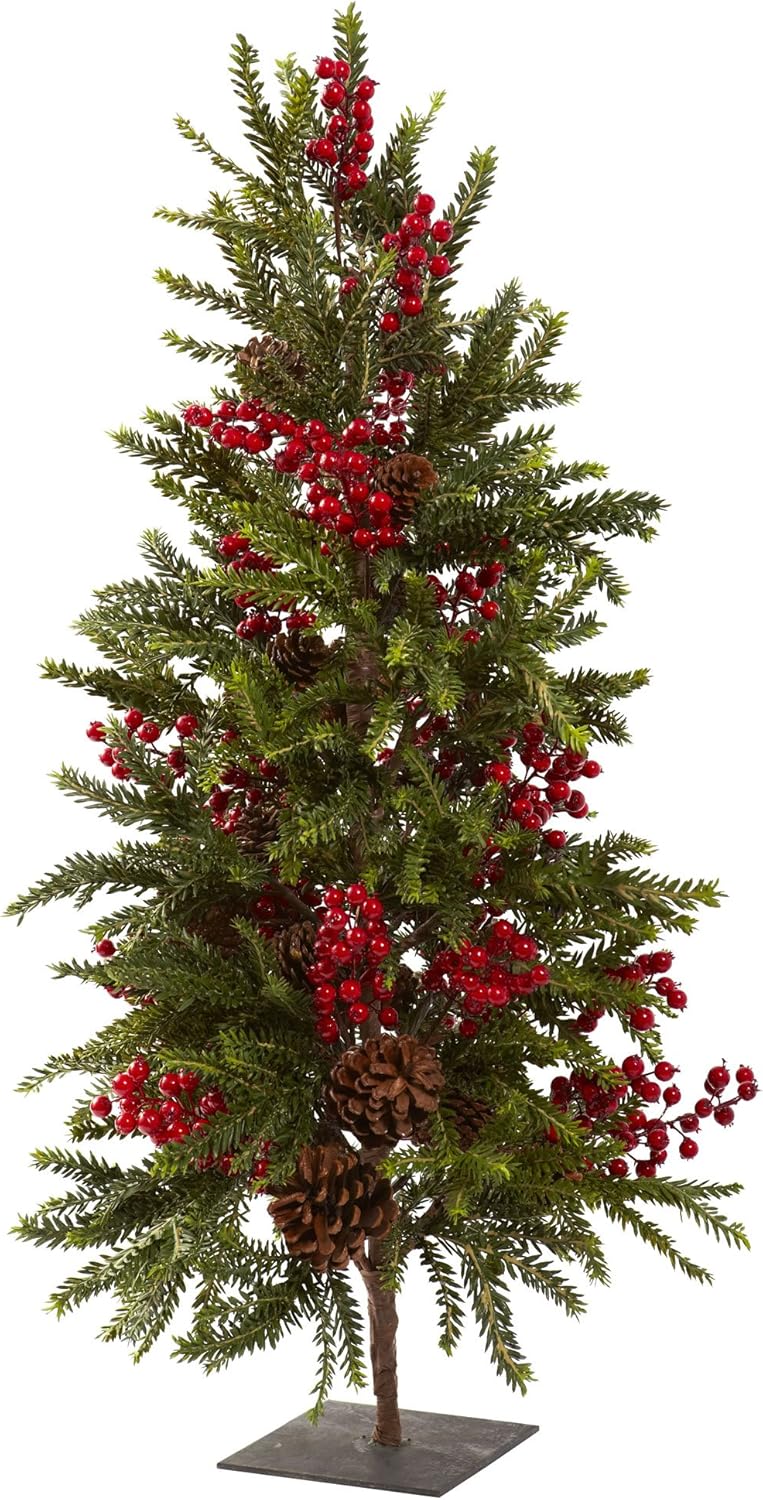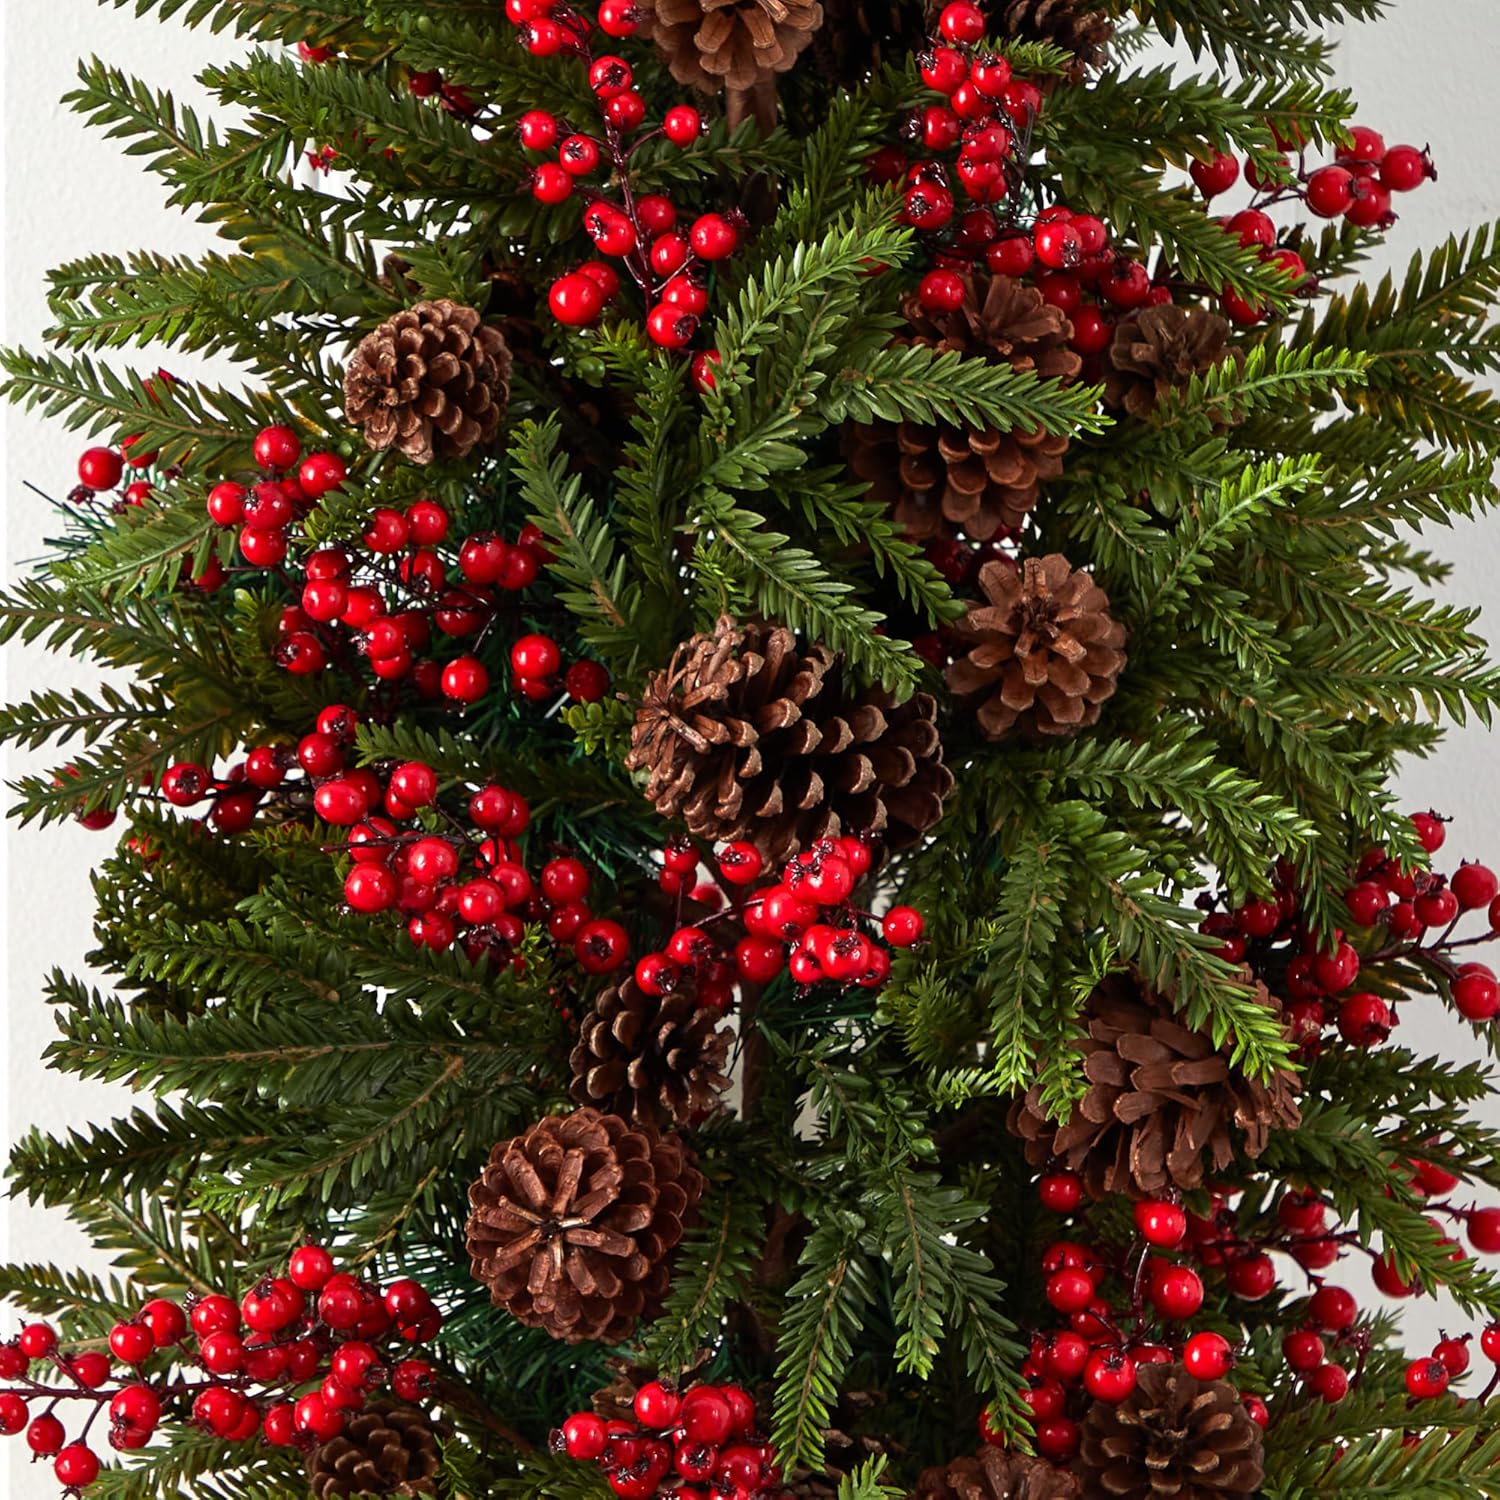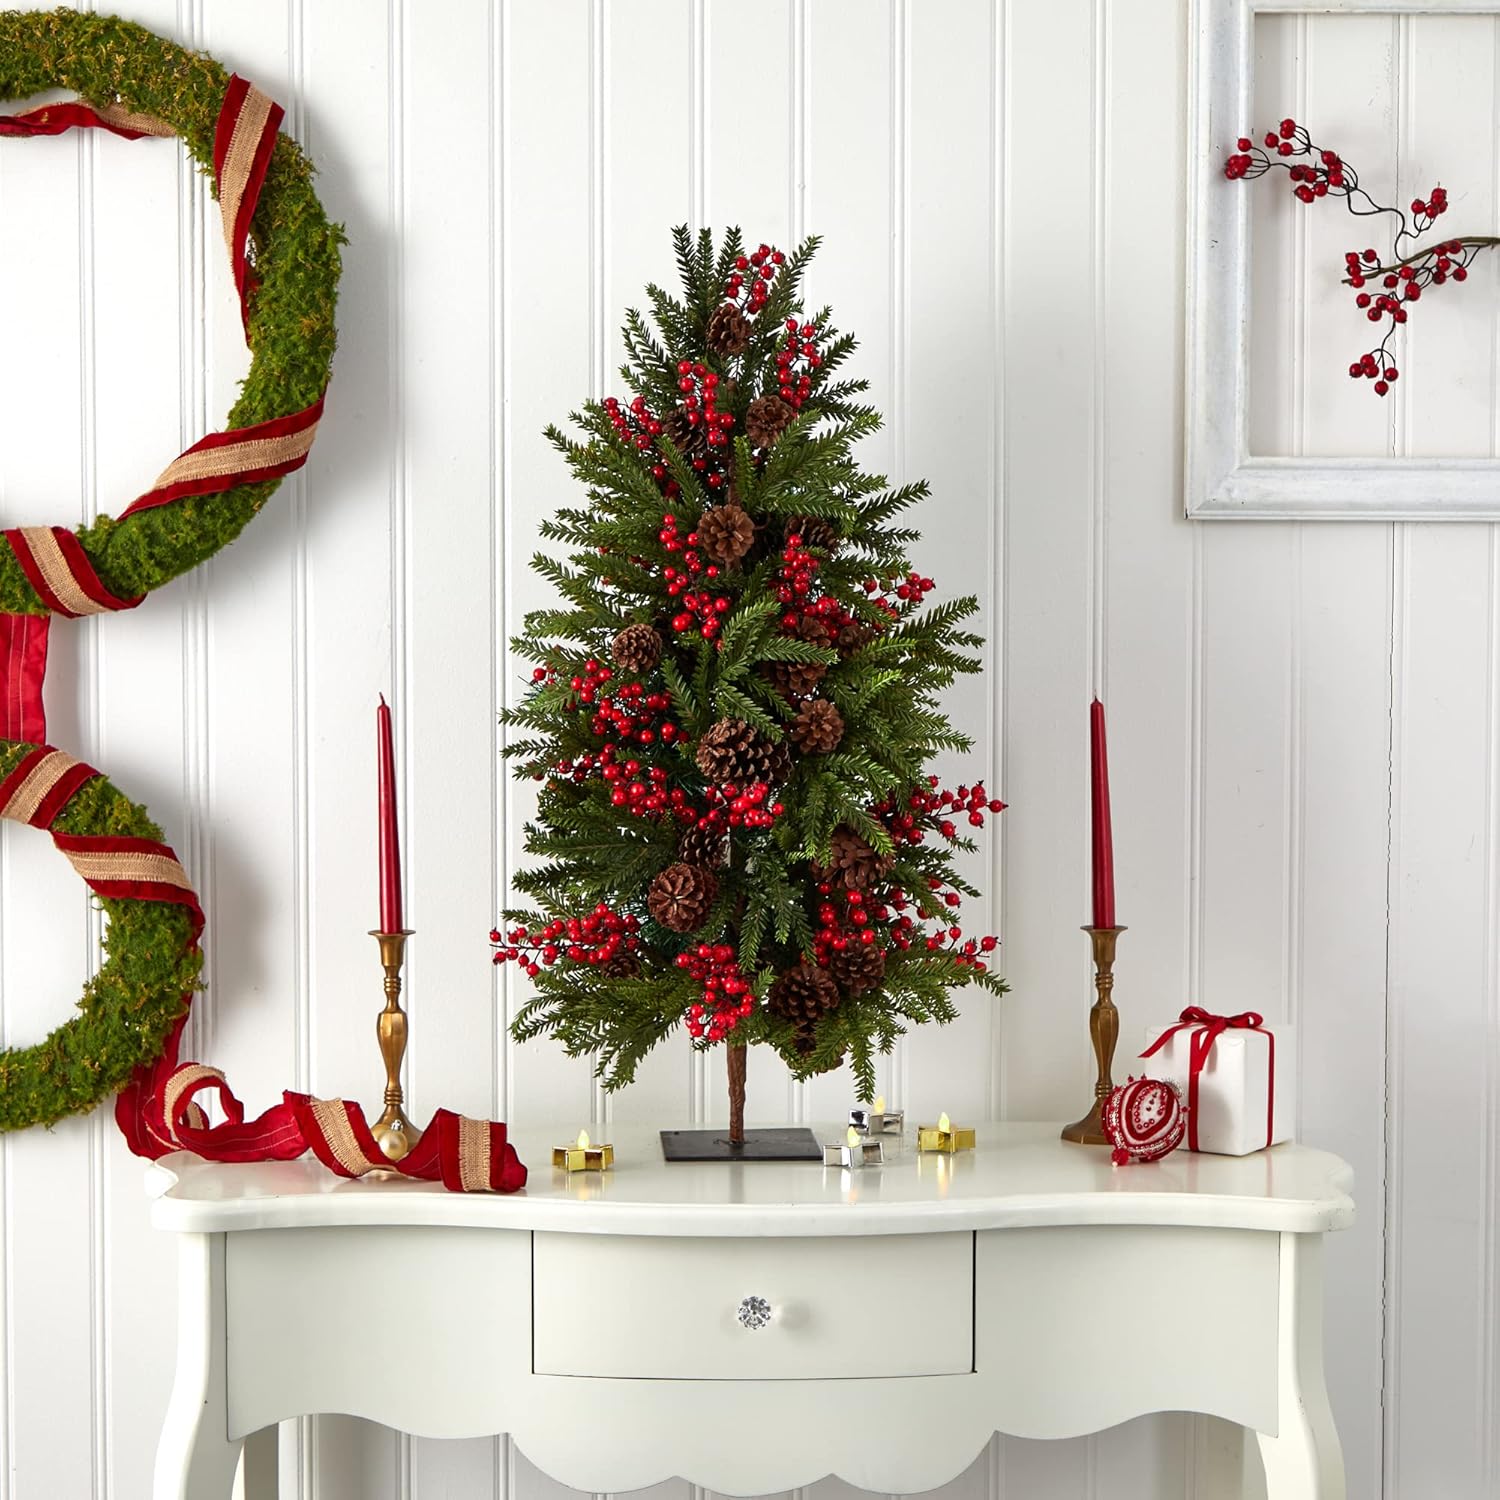
Nearly Natural 5350 Pine and Berry Christmas Tree, 36-Inch, Green
Category: Amazon Home
Ok, here's a Christmas Tree unlike any other. Standing a cute and compact 36" high, this Pine and Berry Christmas Tree is the ideal holiday decoration for those who want something just a little bit different, without sacrificing an ounce of holiday spirit. With a stout trunk, full pine branches, faux pinecones and lush (imitation) berries, this tree will fill your heart Christmas spirit!.
Features: 36" tall - perfect for apartments and offices | Full pine branches, faux pinecones and lush (imitation) berries | Never needs watering - display it year round if you like! | Ideal holiday decoration | A burst of holiday color